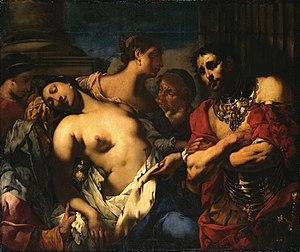
Pietro Negri est un peintre italien de style baroque qui appartenait aux soi-disant tenebrosi.